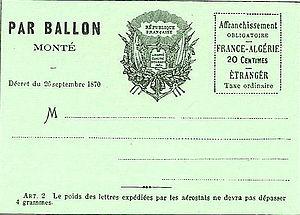
La carte postale est un moyen de correspondance écrite qui se présente sous la forme d'un morceau de papier cartonné rectangulaire, de dimensions variables, envoyé traditionnellement sans enveloppe, l'adresse et l'affranchissement y étant portés directement, aux côtés du message.
Cet article recense les timbres de France émis en 1870 par l’administration des Postes.